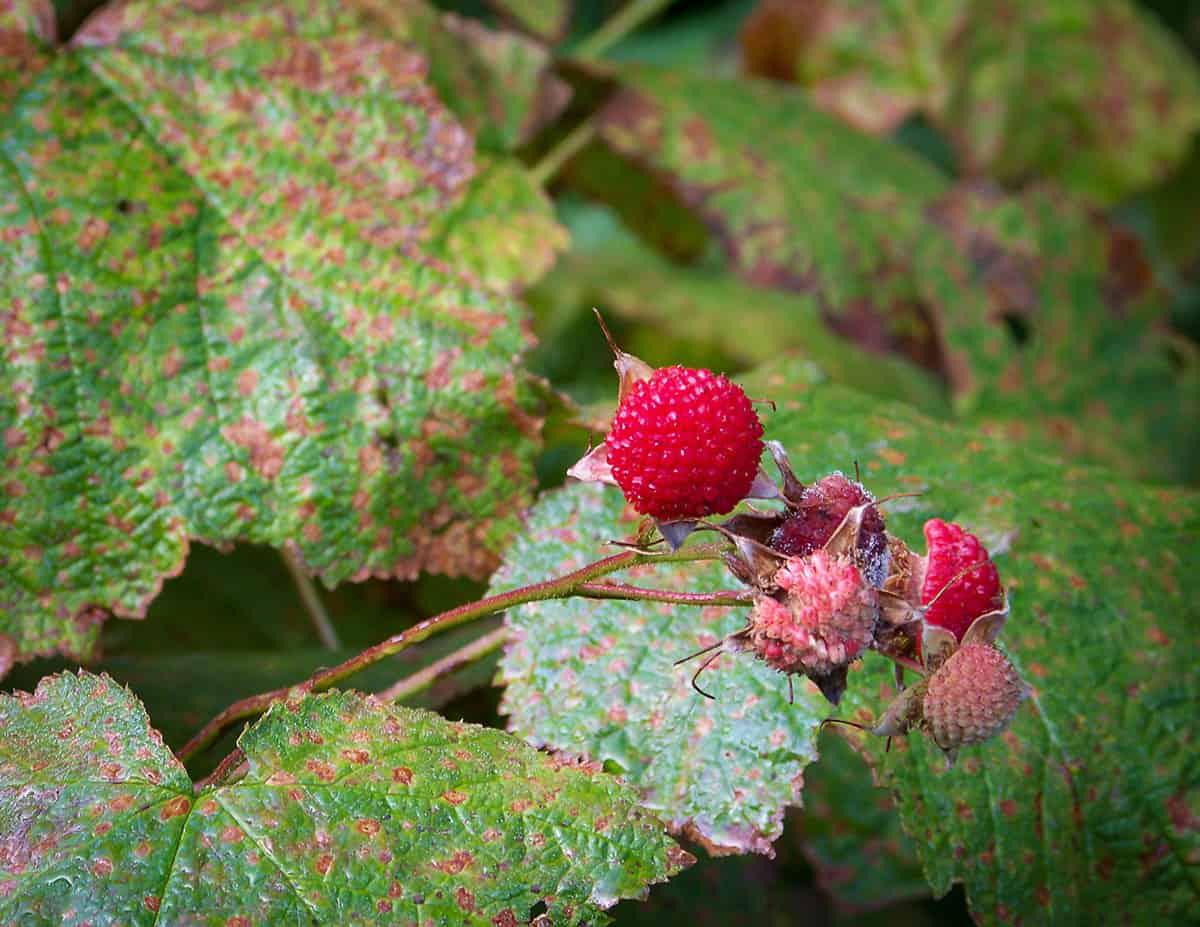
Plant: Raspberry
Disease: raspberry leaf spot